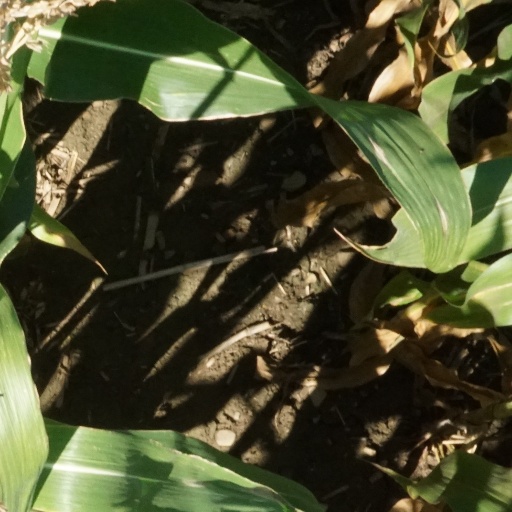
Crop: maize; corn